Lorentz group

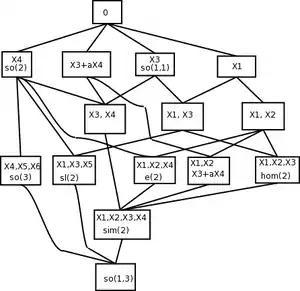
The lattice of subalgebras of the Lie algebra , up to conjugacy.

As with any connected Lie group, the coset spaces of the closed subgroups of the restricted Lorentz group, or homogeneous spaces, have considerable mathematical interest. A few, brief descriptions: